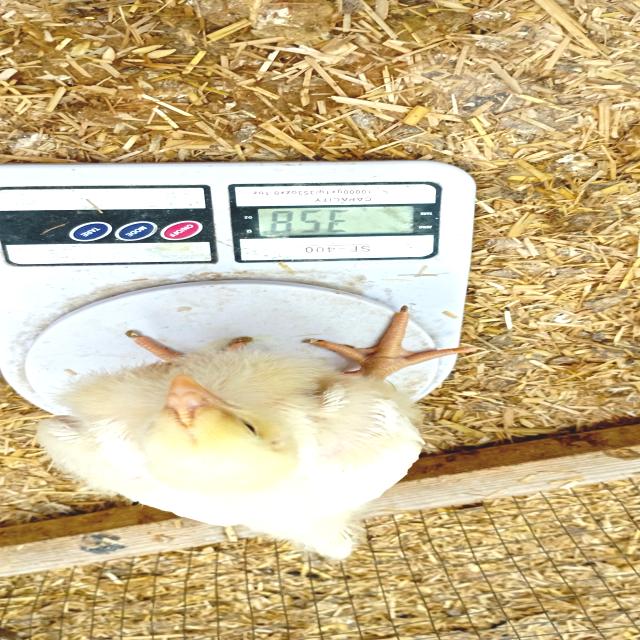
Weight: 358 g